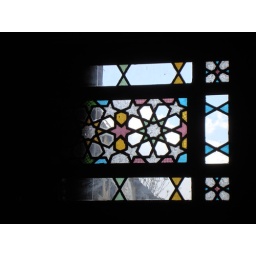
Stain glass above door in Umayyad Mosque